William Wang

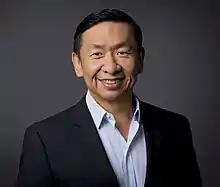

William Wang is a Taiwanese-American billionaire entrepreneur, and the founder and CEO of Vizio.